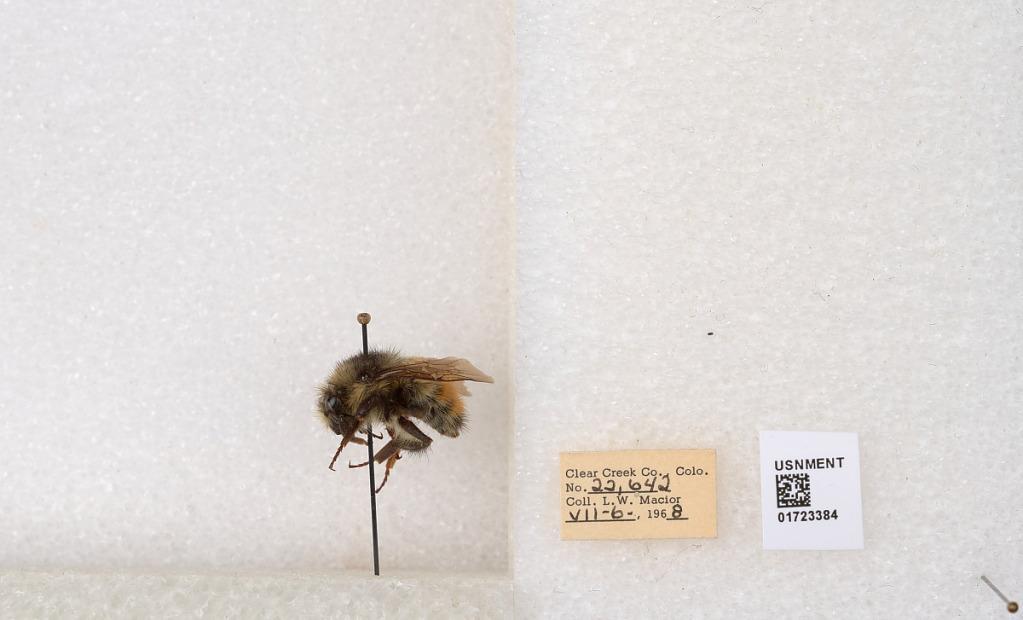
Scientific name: Bombus flavifrons Cresson
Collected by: L. Macior
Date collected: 1968-7-6
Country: United States
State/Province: Colorado
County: Clear Creek
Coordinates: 39.6891, -105.644